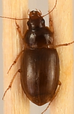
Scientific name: Amara quenseli
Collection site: Onaqui NEON (ONAQ), plot ONAQ_018